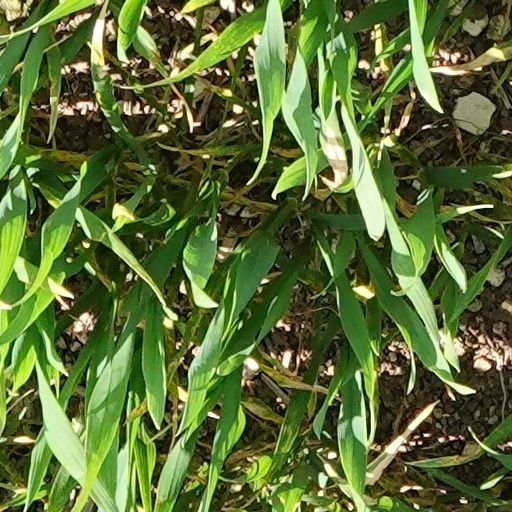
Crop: wheat